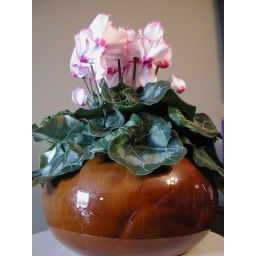
cyclamen in brown pot